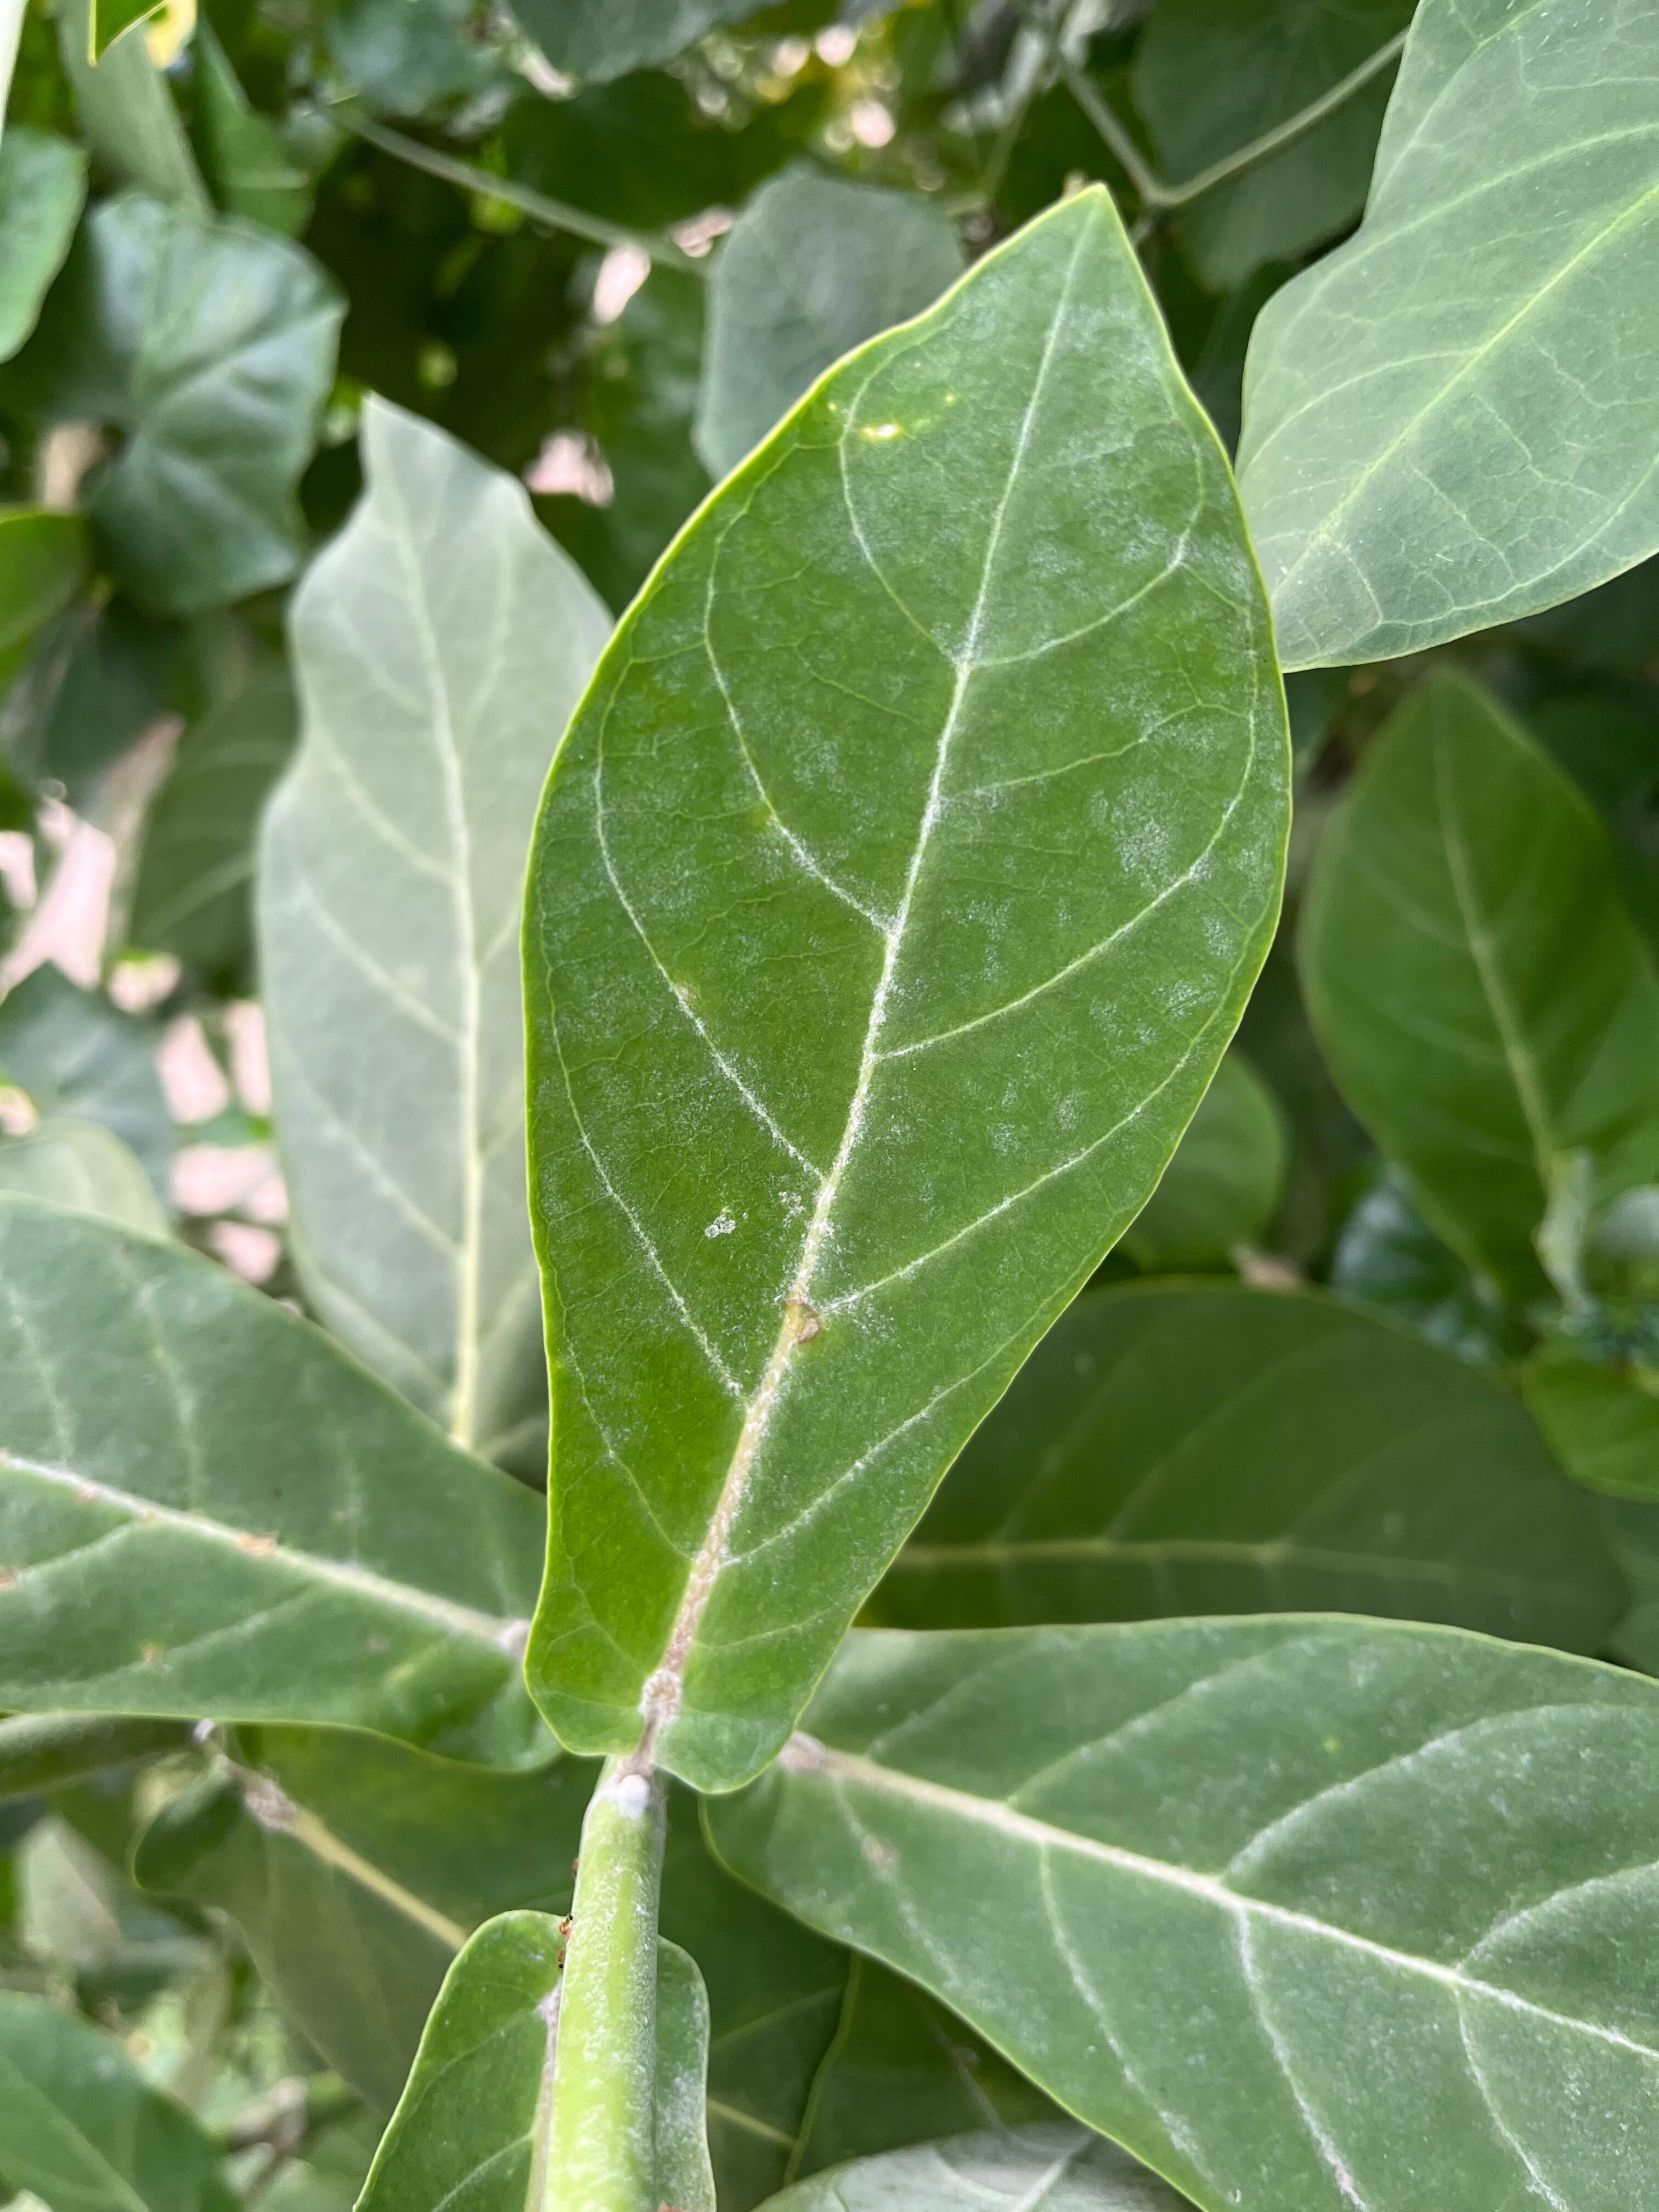
Plant species: calotropis-gigantea